William de Forz, 4th Earl of Albemarle

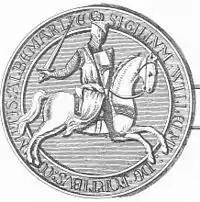
Seal (reverse) of William de Forz. Legend: "SIGILLUM WILLELMI DE FORTIBUS COMITIS ALBEMARLIE" (Seal of William de Forz, Count/Earl of Albemarle). On his shield are shown his arms: "Gules a cross patonce vair"

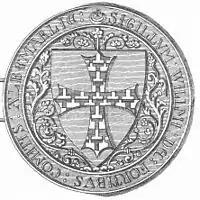
Seal (obverse) of William de Forz. Legend: "SIGILLUM WILLELMI DE FORTIBUS COMITIS ALBEMARLIE" (Seal of William de Forz, Count/Earl of Albemarle). Arms: "Gules a cross patonce vair"

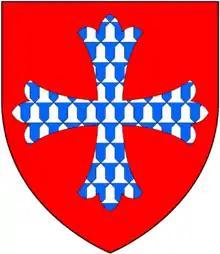
Arms of de Forz: "Gules, a cross patonce vair"

William de Forz, 4th Earl of Albemarle (died 1260) (Latinised as "de Fortibus", sometimes spelt Deforce) played a conspicuous part in the reign of Henry III of England, notably in the Mad Parliament of 1258.